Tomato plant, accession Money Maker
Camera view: vertical (180 deg); turntable rotation: 90 degrees
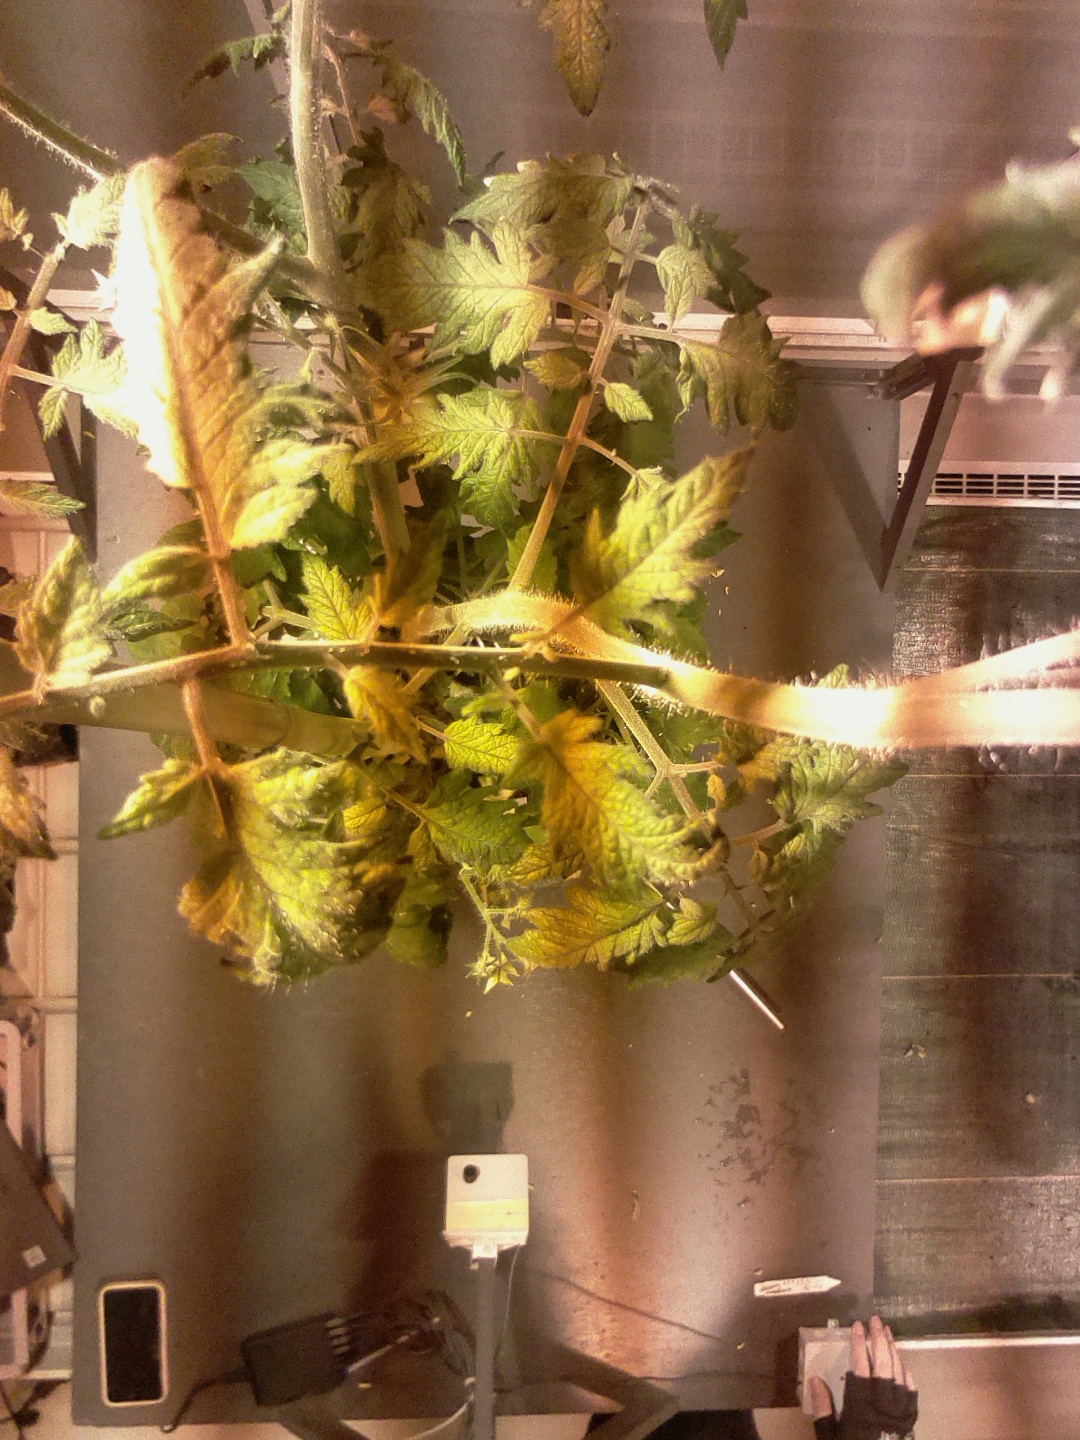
BBCH growth stage 73: 30%-40% of final fruit size